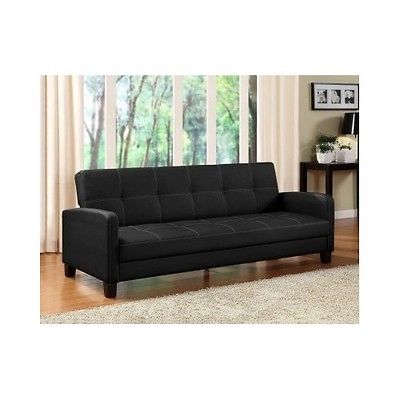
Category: sofa